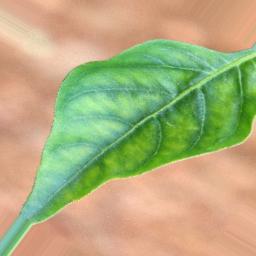
Label: healthy